Nitrogen narcosis

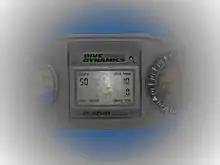
Narcosis can produce tunnel vision, making it difficult to read multiple gauges.

Due to its perception-altering effects, the onset of narcosis may be hard to recognize. At its most benign, narcosis results in relief of anxiety – a feeling of tranquillity and mastery of the environment. These effects are essentially identical to various concentrations of nitrous oxide. They also resemble (though not as closely) the effects of alcohol and the familiar benzodiazepine drugs such as diazepam and alprazolam. Such effects are not harmful unless they cause some immediate danger to go unrecognized and unaddressed. Once stabilized, the effects generally remain the same at a given depth, only worsening if the diver ventures deeper.